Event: Nepal Earthquake
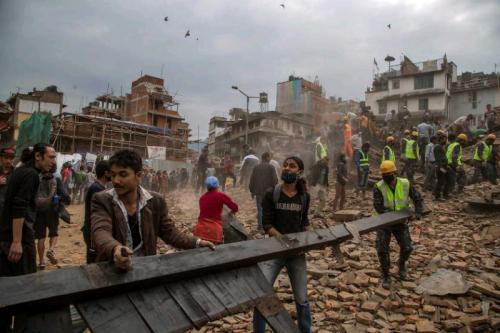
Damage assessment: damage